International Fund for Animal Welfare

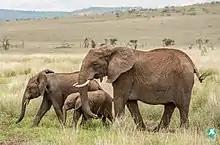
Elephants roaming in Kenya

The International Fund for Animal Welfare (IFAW) was founded in 1969, in initial efforts to stop the commercial hunt for seal pups on the east coast of Canada.